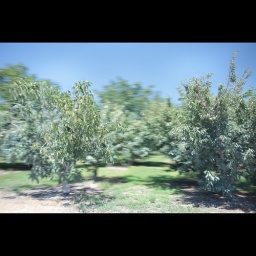
trees passing by my window